A Quiet Place to Kill

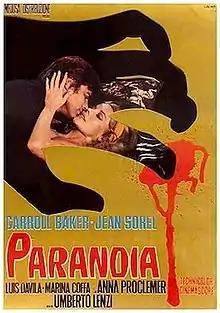
Italian theatrical release poster

A Quiet Place to Kill is a 1970 giallo film directed by Umberto Lenzi.